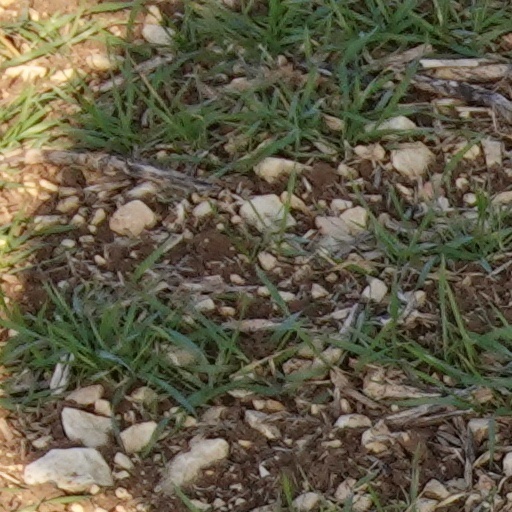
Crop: wheat